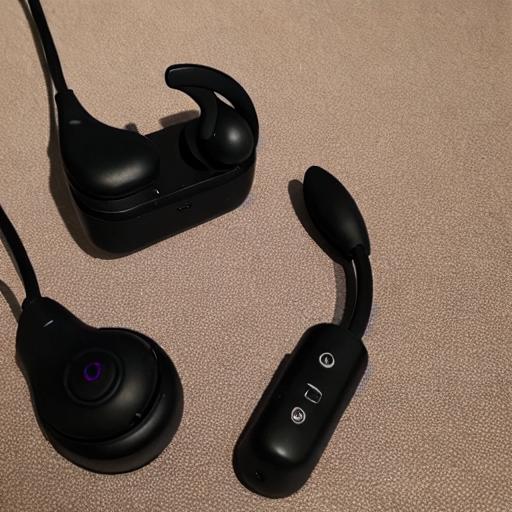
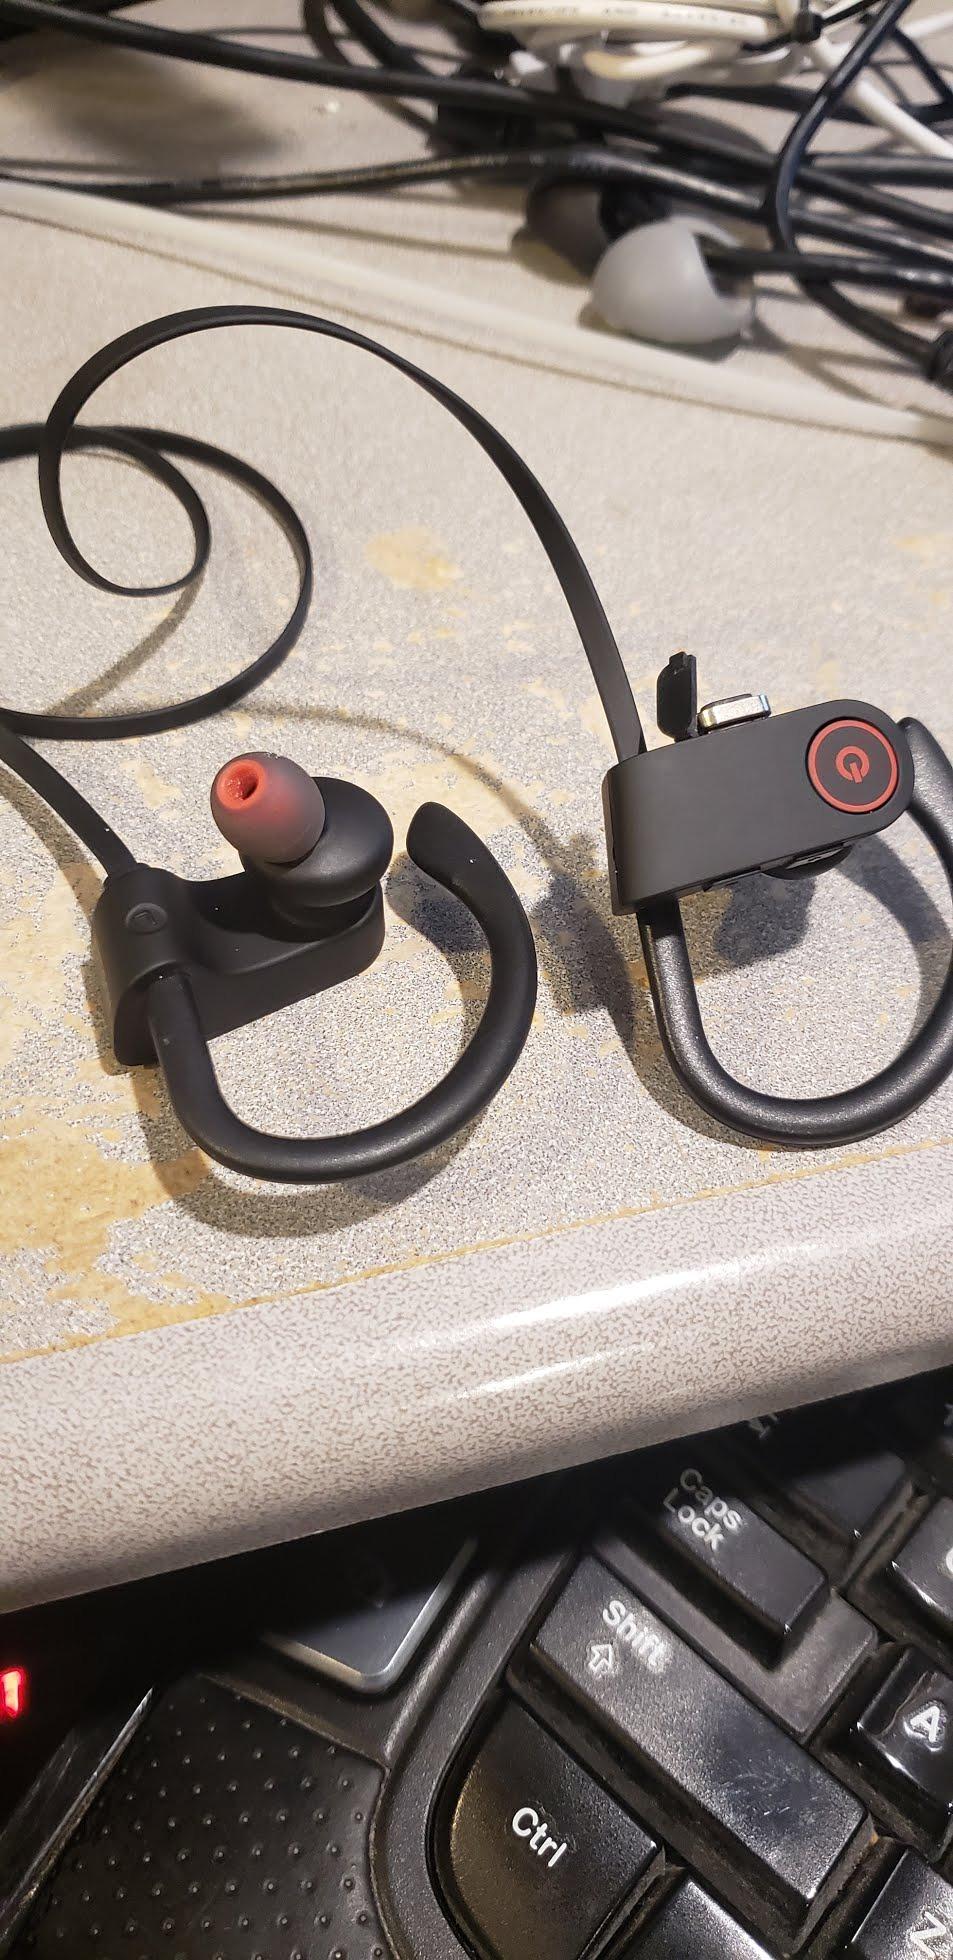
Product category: headphones
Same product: no